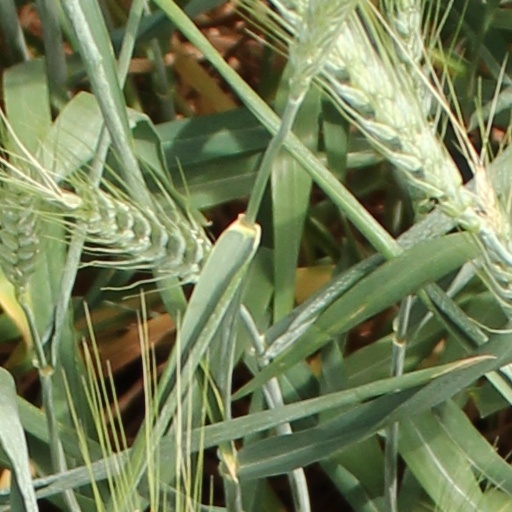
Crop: wheat